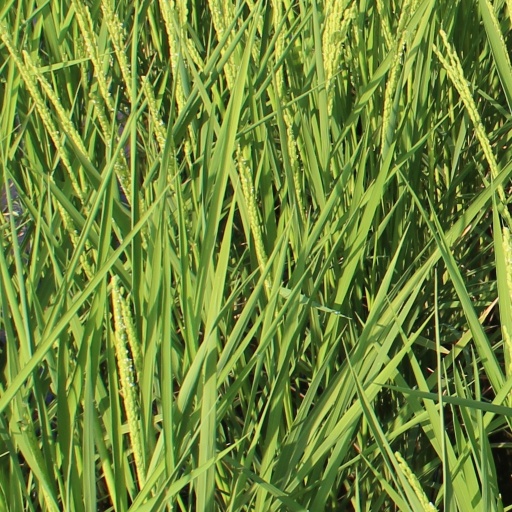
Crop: rice